Joaquín Domínguez Bécquer

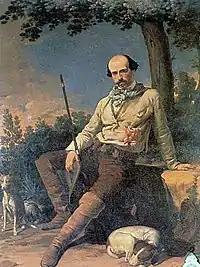
Self-portrait (c. 1860)

Joaquín Domínguez Bécquer (25 September 1817, Seville 26 July 1879, Seville) was a Spanish Costumbrista painter.